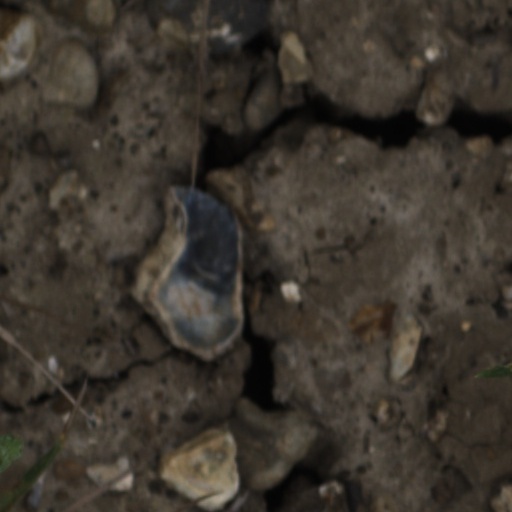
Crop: wheat